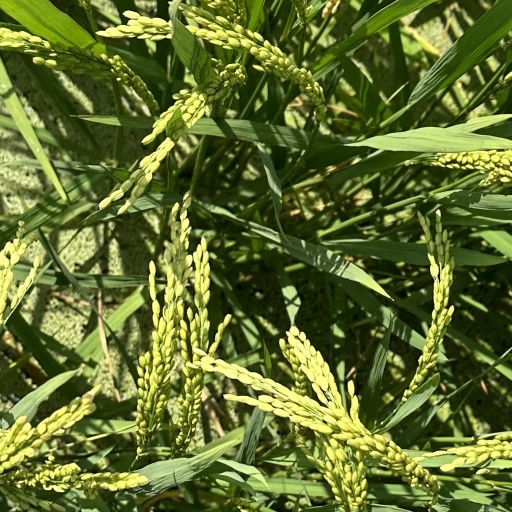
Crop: rice